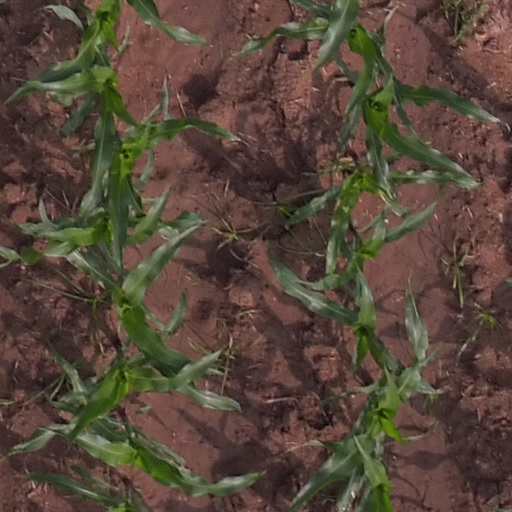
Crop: maize; corn